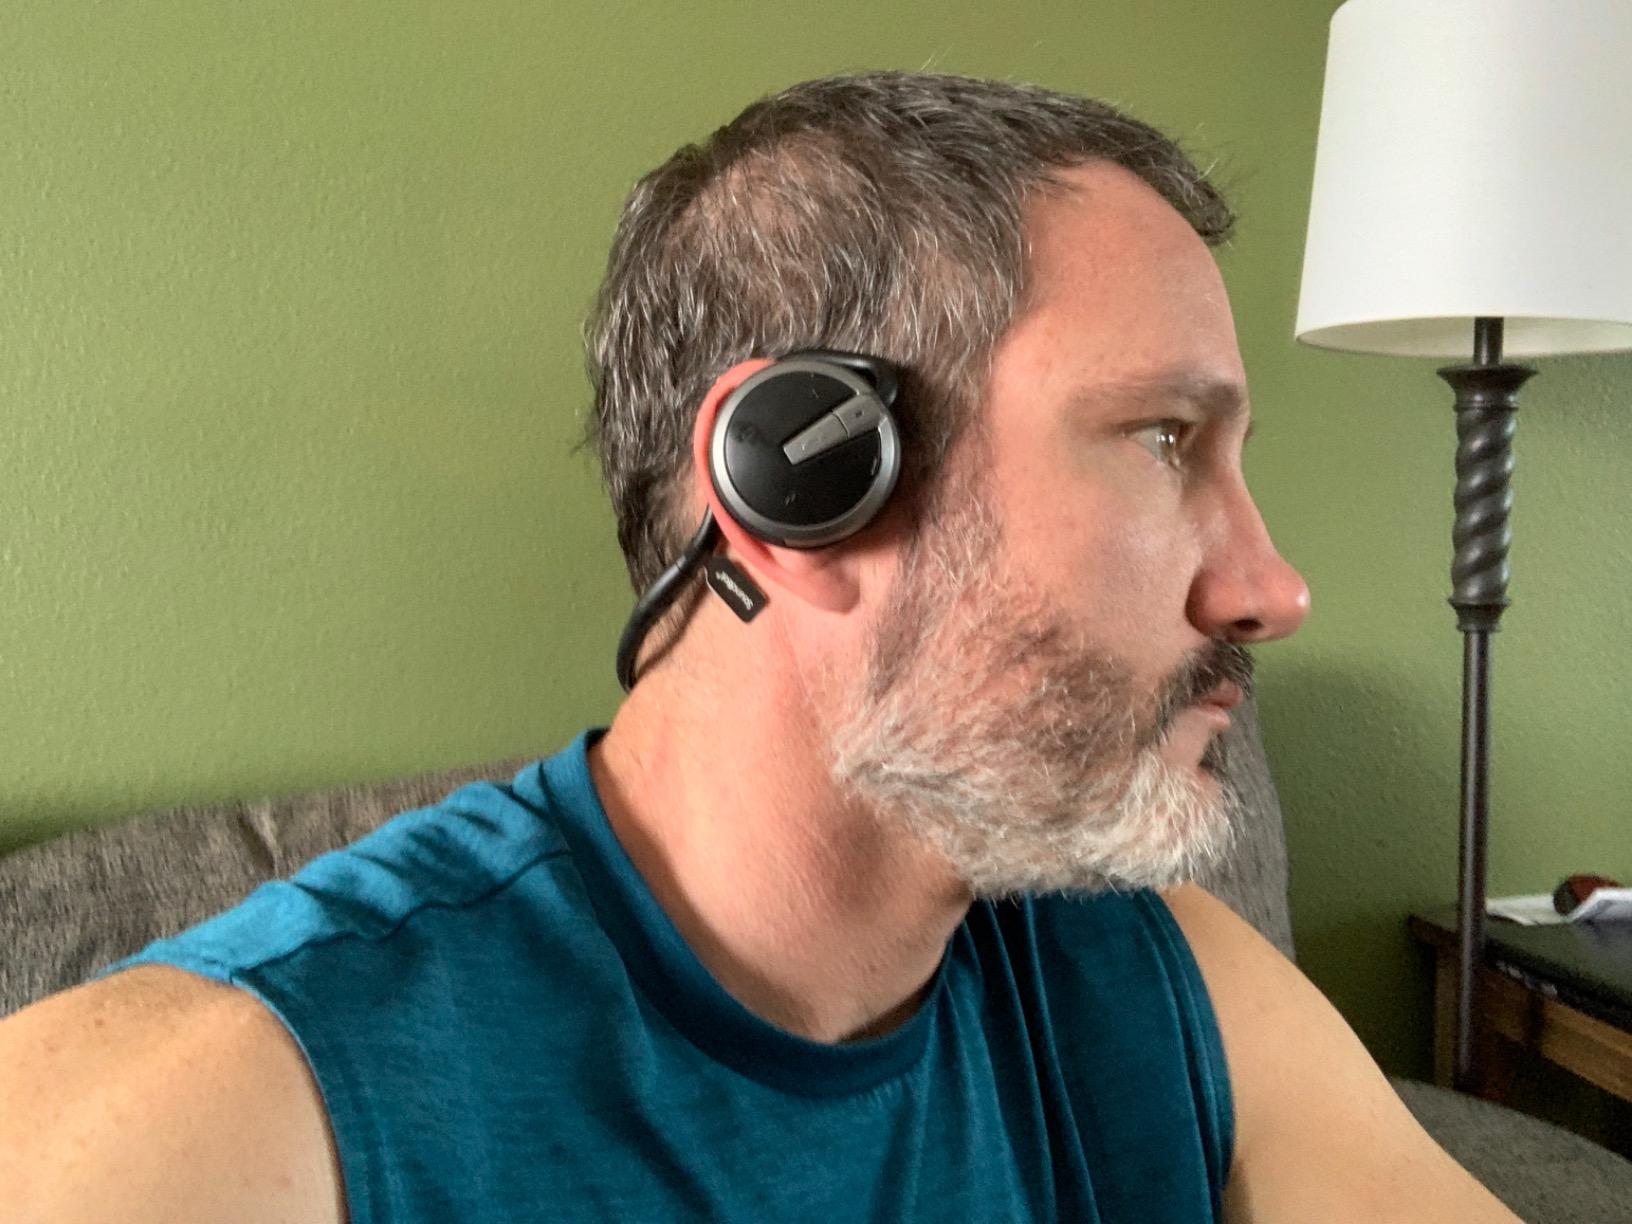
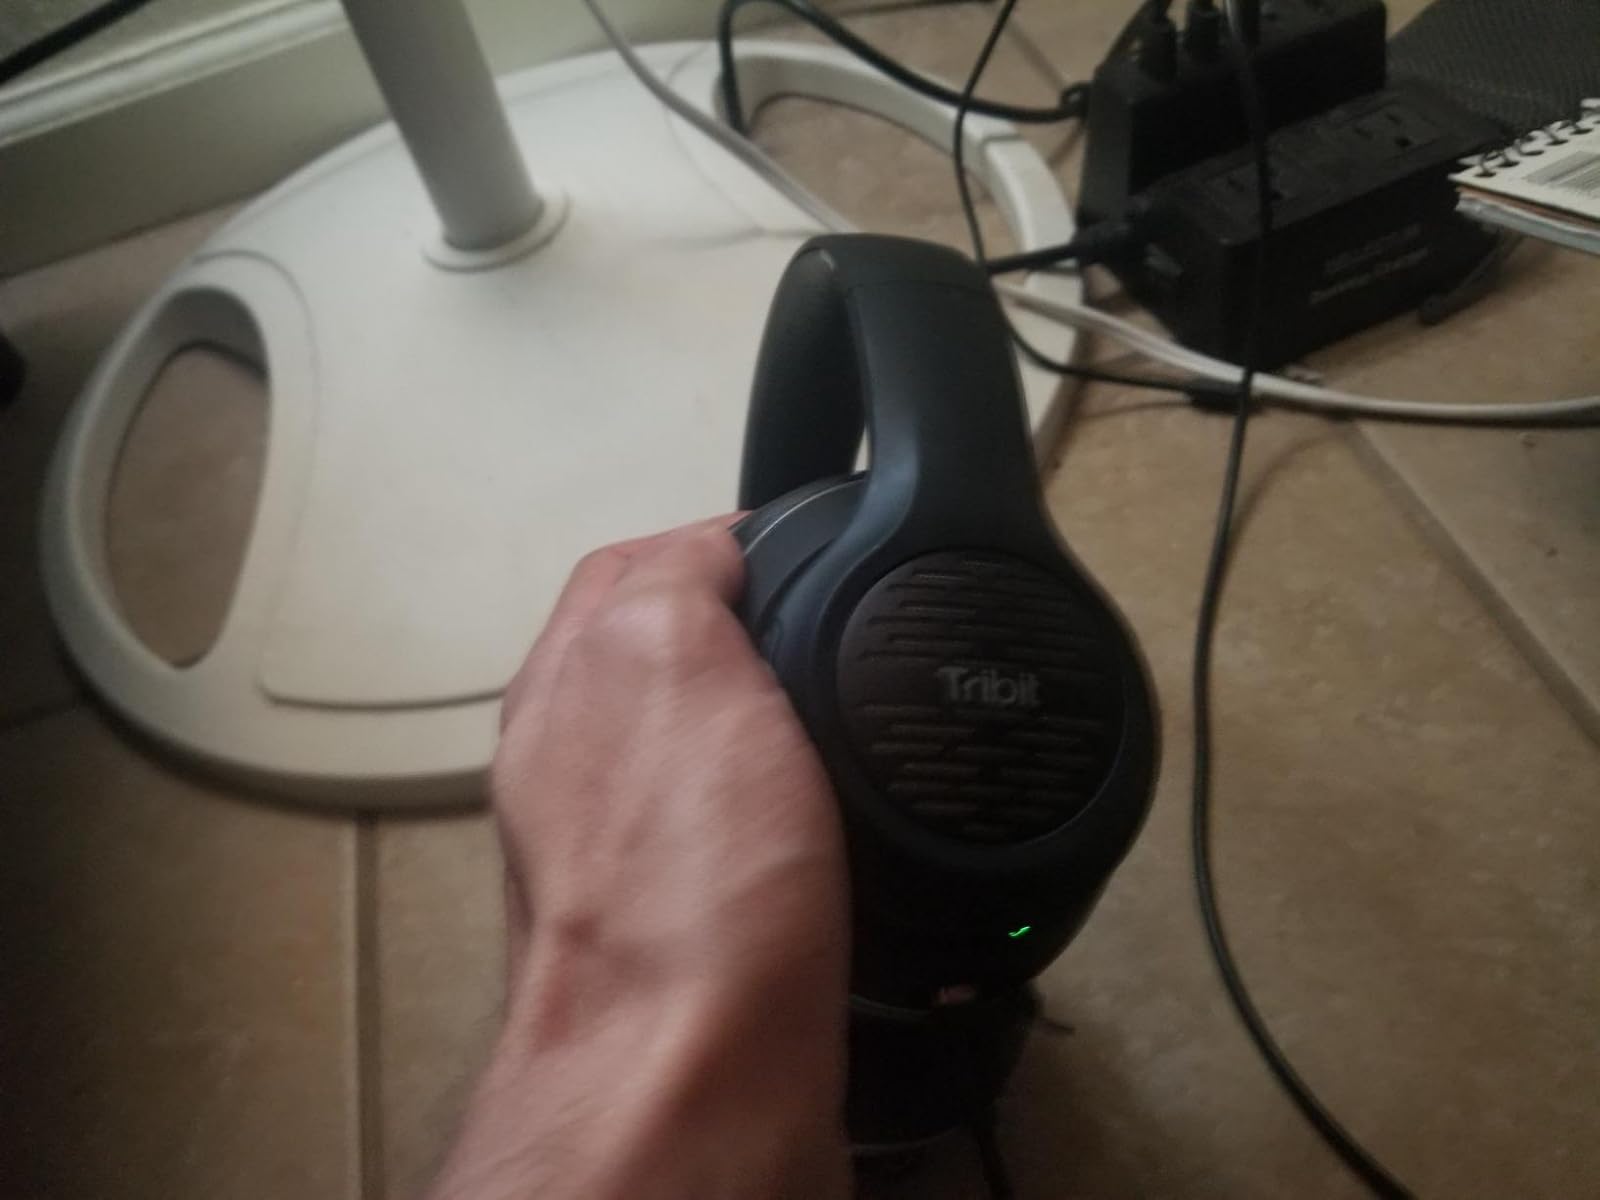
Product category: headphones
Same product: no